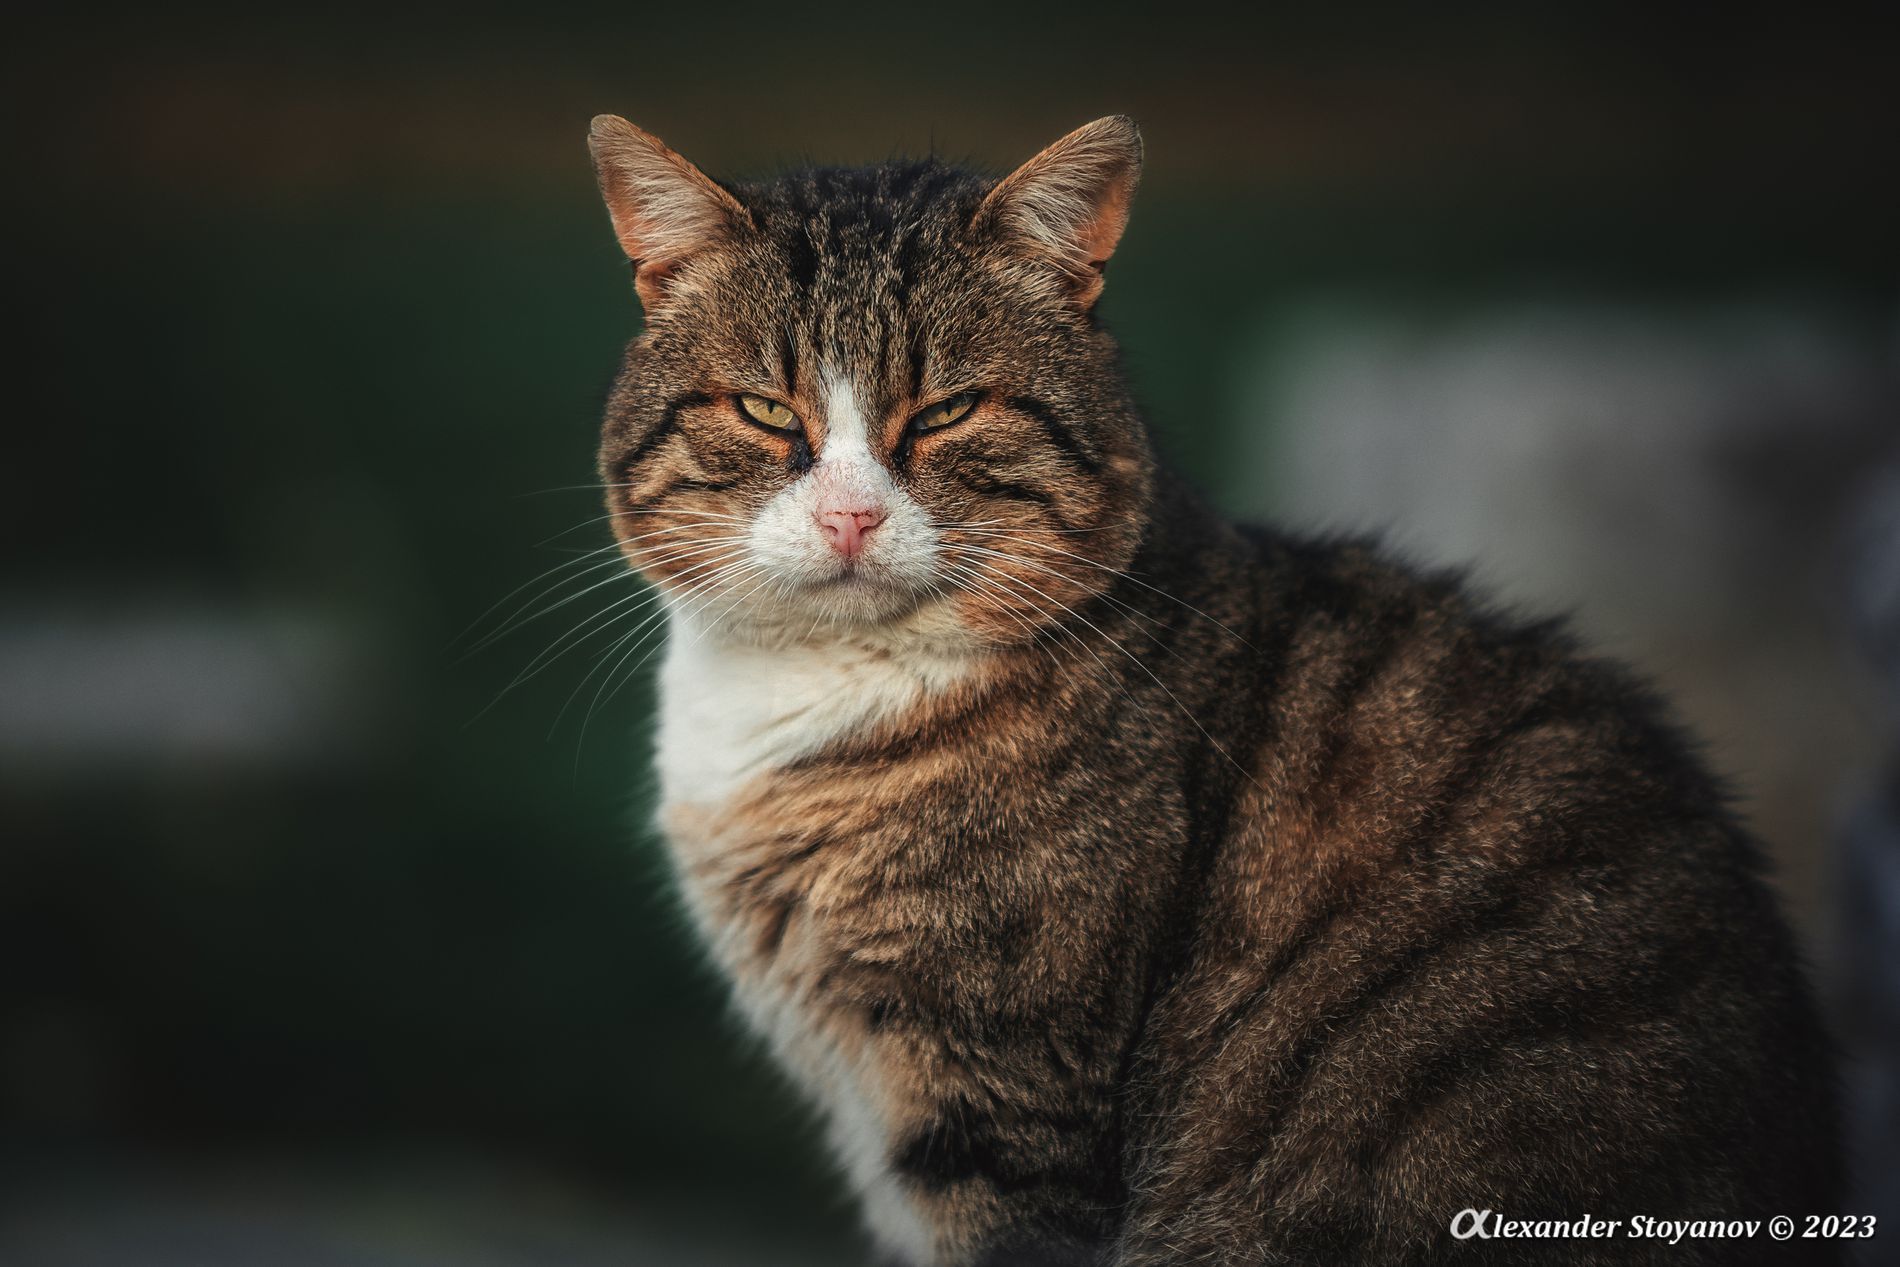
Serious Cat
The image shows a cat with a serious expression, sitting outdoors. Its fur is a mixture of brown, black, and white. The background is blurry. There is a watermark on the image Refers to the photographer's name (alexander stayanov © 2023)
Close shot, The image shows a cat sitting outdoors with a serious expression. The lighting is warm and natural, highlighting the texture of the cat's fur. The colors consist of harmonious shades of brown, white, and black. The cat's expression gives the scene a sense of realism and ferocity. The atmosphere is calm and serious.
Labels: Animal, Cat, Mammal, Manx, Pet, Abyssinian, Kitten, Blurry Background, Watermark